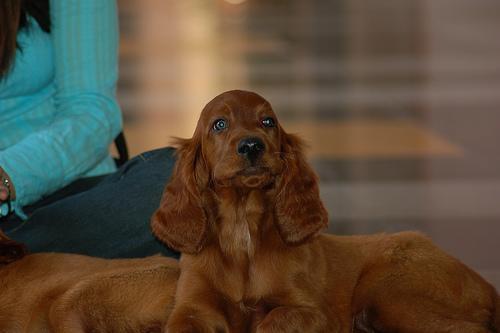
Irish_setter